Intermission (film)

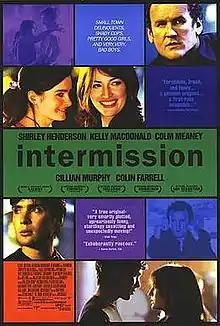
United States theatrical release poster

Intermission is a 2003 Irish black comedy crime film directed by John Crowley and written by Mark O'Rowe. The film, set in Dublin, Ireland, contains many interconnected storylines, and is shot in a documentary-like style, with some sections presented as excerpts from television programs that exist within the show (one of the storylines follows a television documentary director).